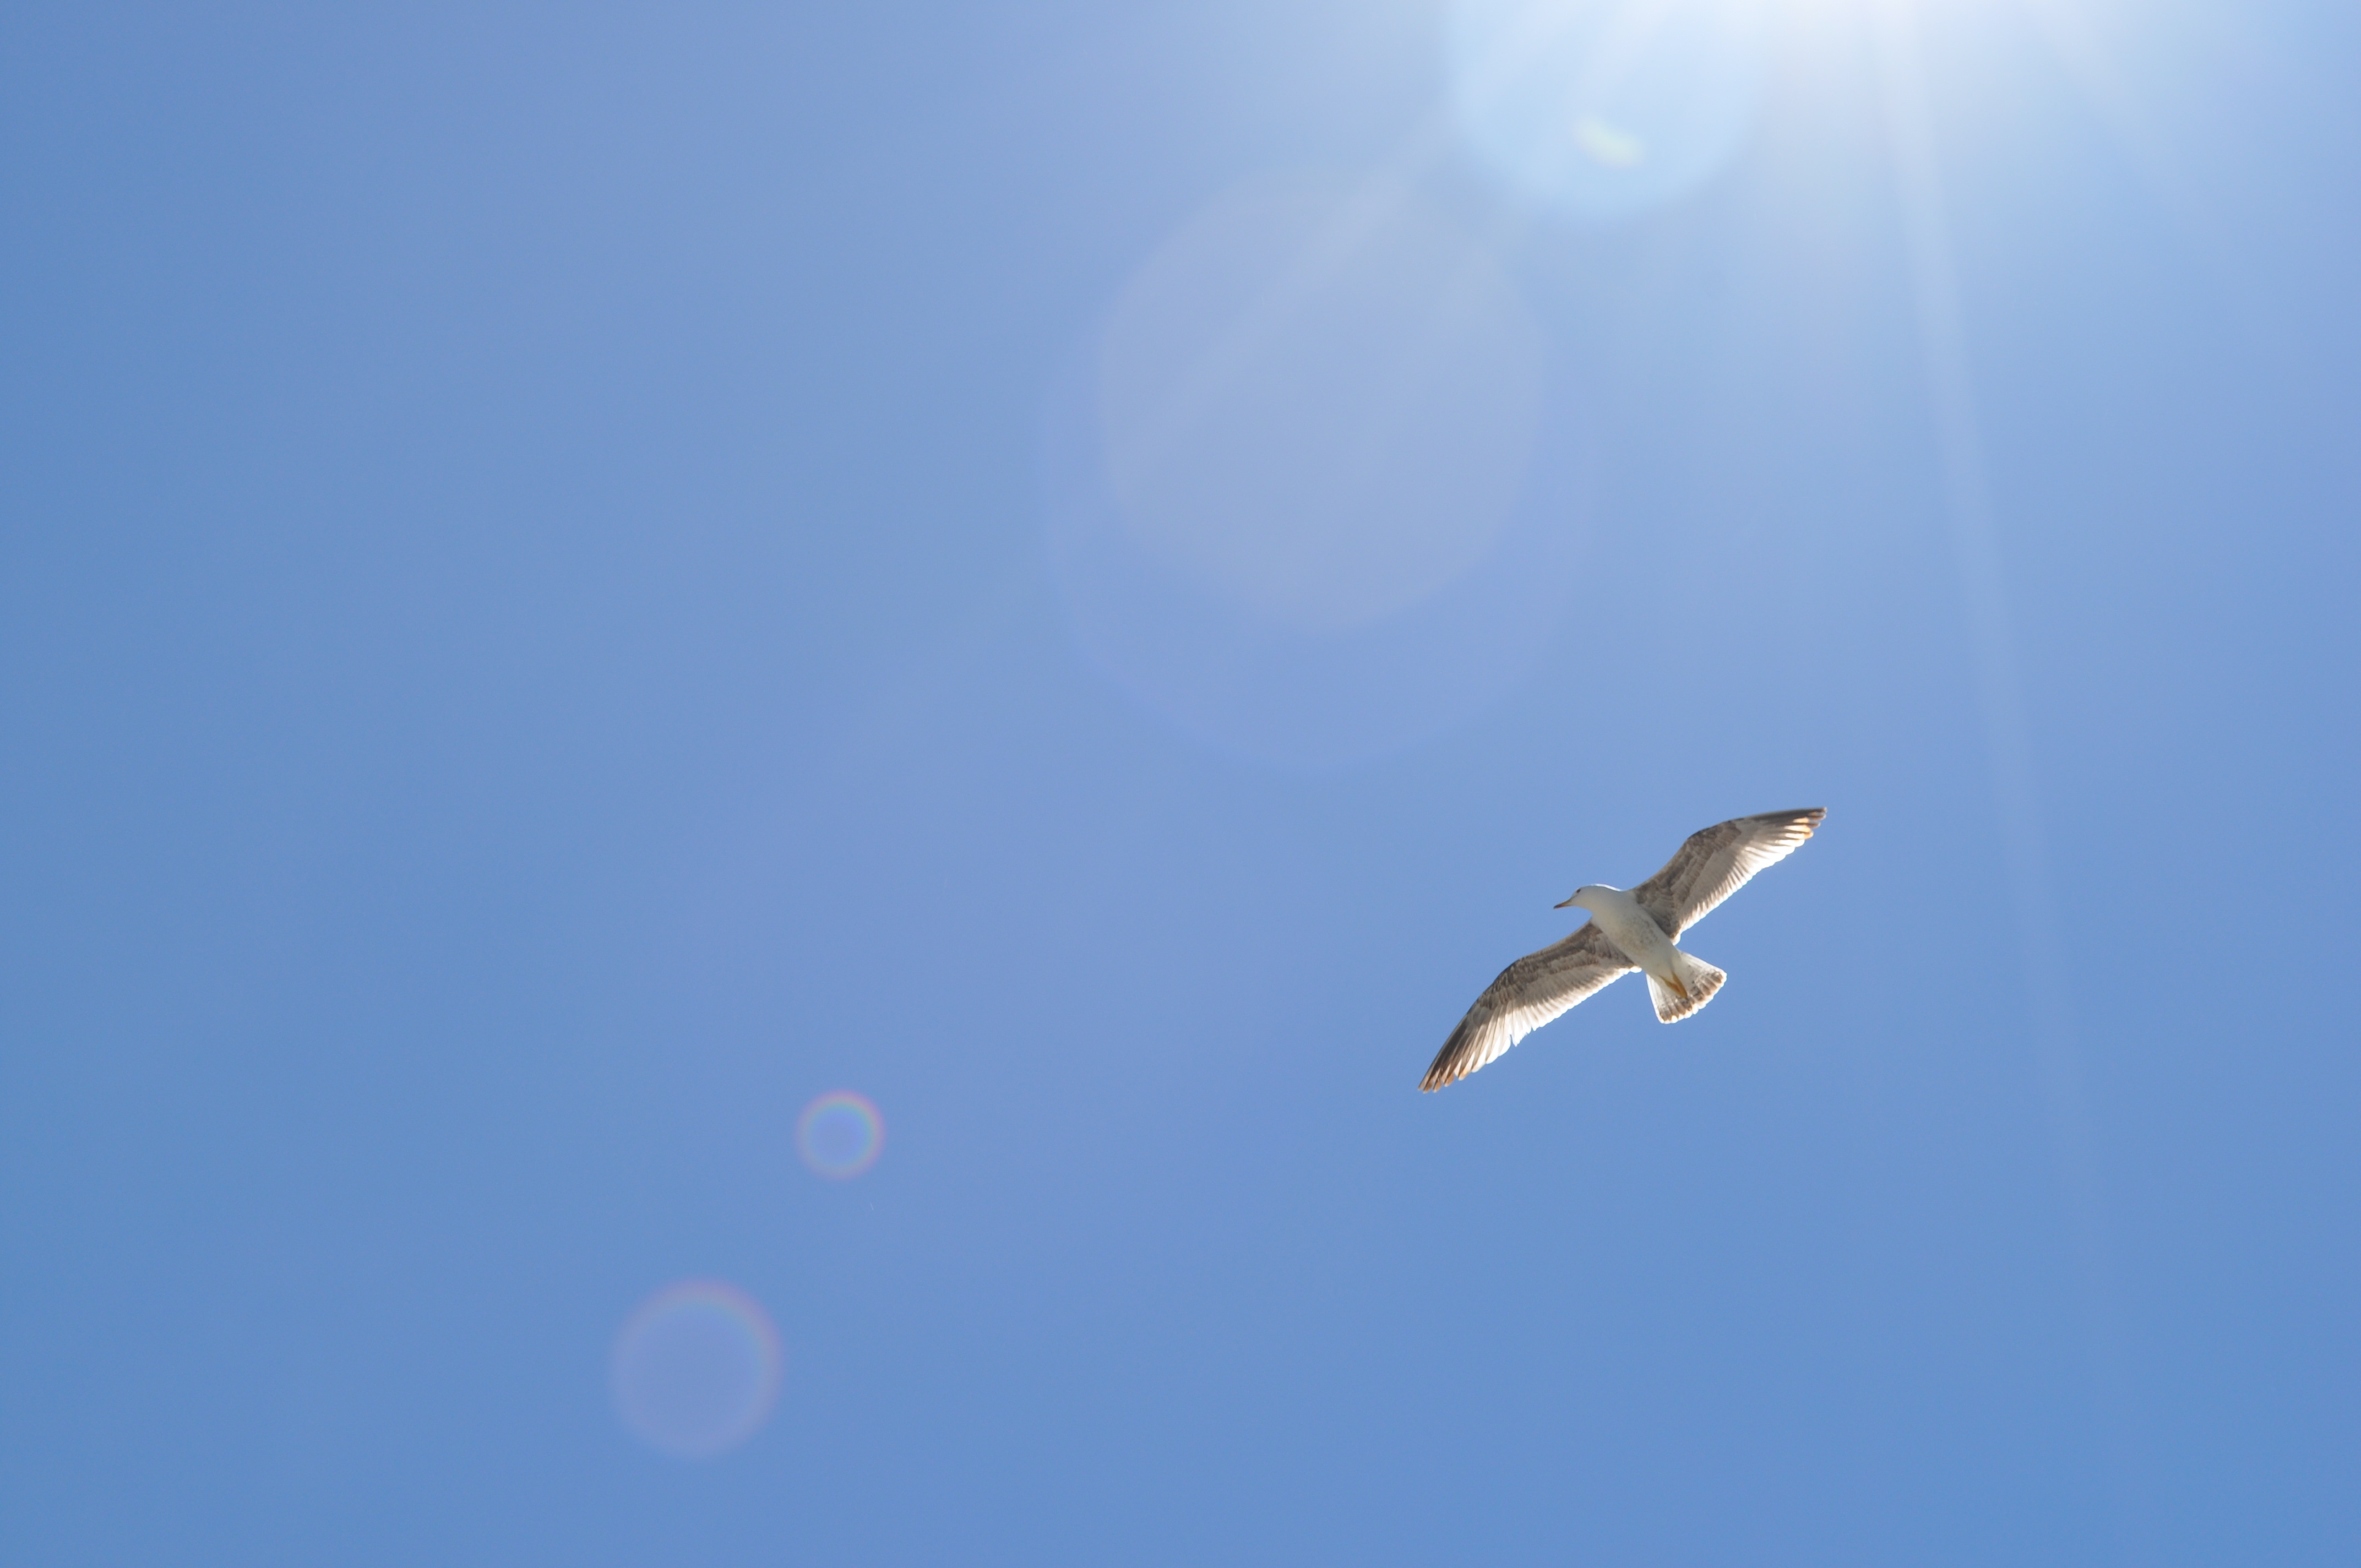
beach, sea, coast, nature, bird, wing, sky, wave, seabird, fly, seagull, summer, gull, flight, holiday, blue, freedom, vertebrate, charadriiformes, atmosphere of earth